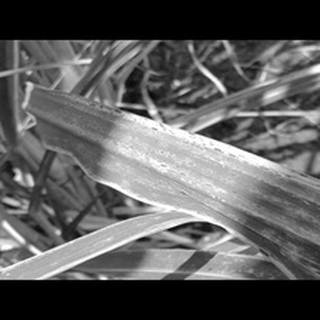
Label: sugarcane_rust